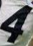
Number: 4